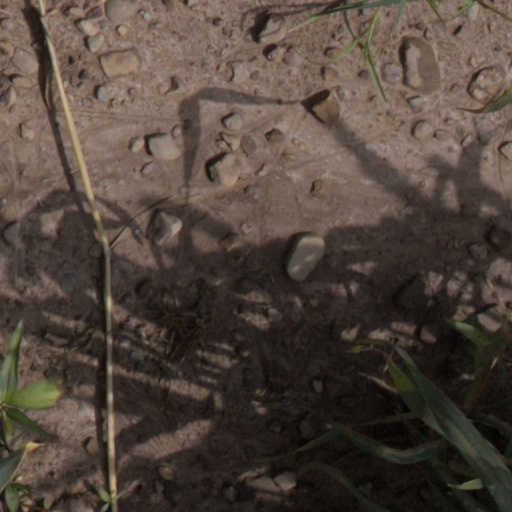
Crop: wheat